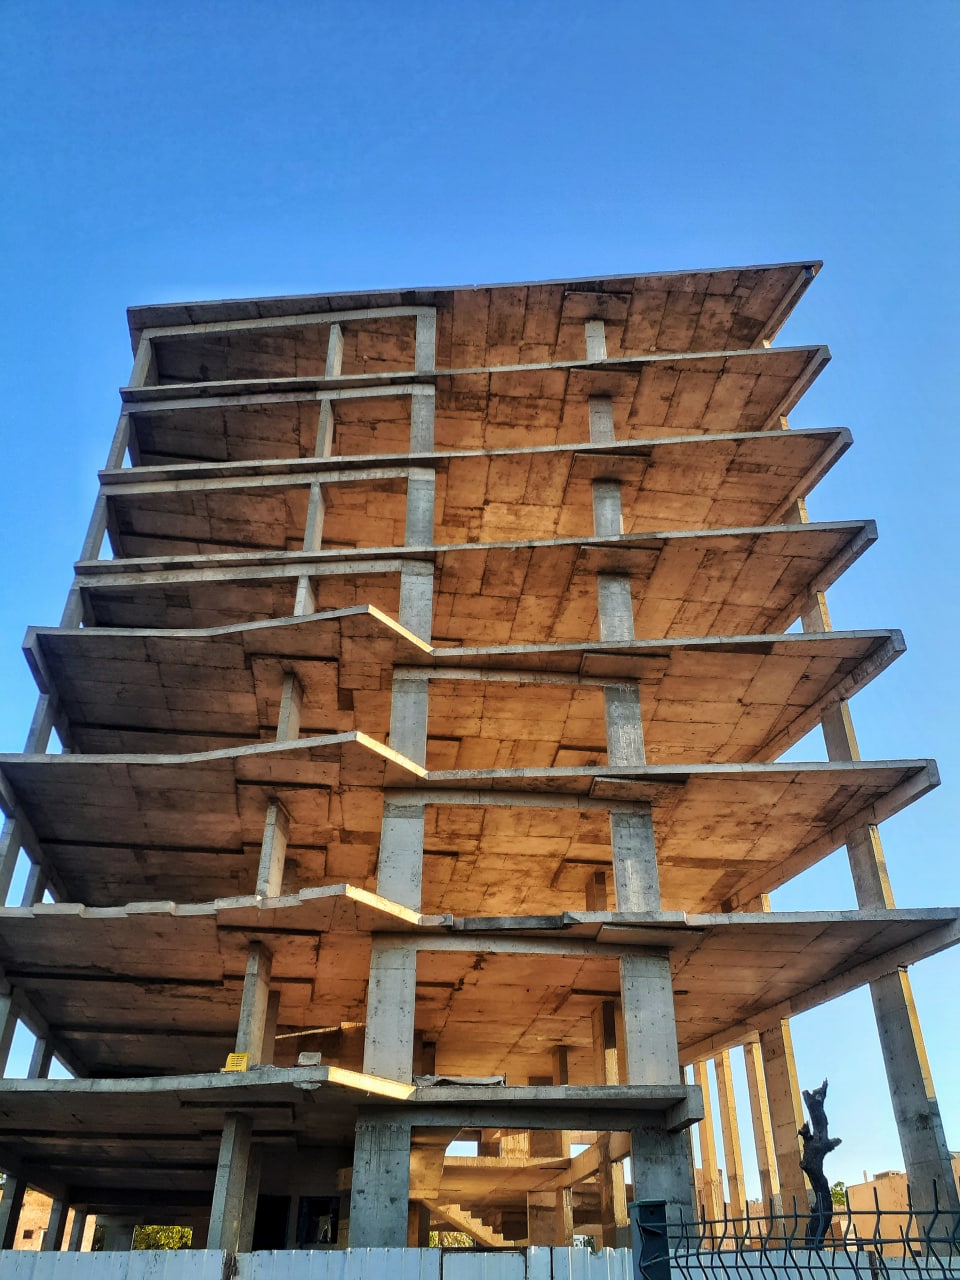
الوصف بالفصحى: مبنى خرساني غير مكتمل متعدد الطوابق تحت سماء صافية
الوصف بالعامية السودانية: مبنى خرساني قيد الإنشاء بعدة طوابق وسما صافية
التصنيف: Urban & City Life
التصنيف الفرعي: Construction Sites